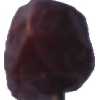
Label: dates